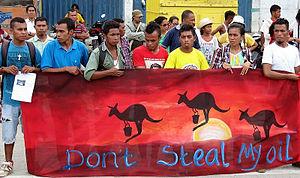
Le Timor oriental, en forme longue la république démocratique du Timor oriental, en portugais Timor-Leste et República Democrática de Timor-Leste, en tétoum Timor Lorosa'e et Repúblika Demokrátika Timór-Leste, est un pays d'Asie du Sud-Est. Il est constitué de la moitié orientale de l'île de Timor — d'où son nom —, de l'Oecusse, une enclave située dans la partie occidentale de l'île de Timor, entourée par le Timor occidental sous souveraineté indonésienne, ainsi que des îles d'Atauro et Jaco. La capitale du Timor oriental est Dili.